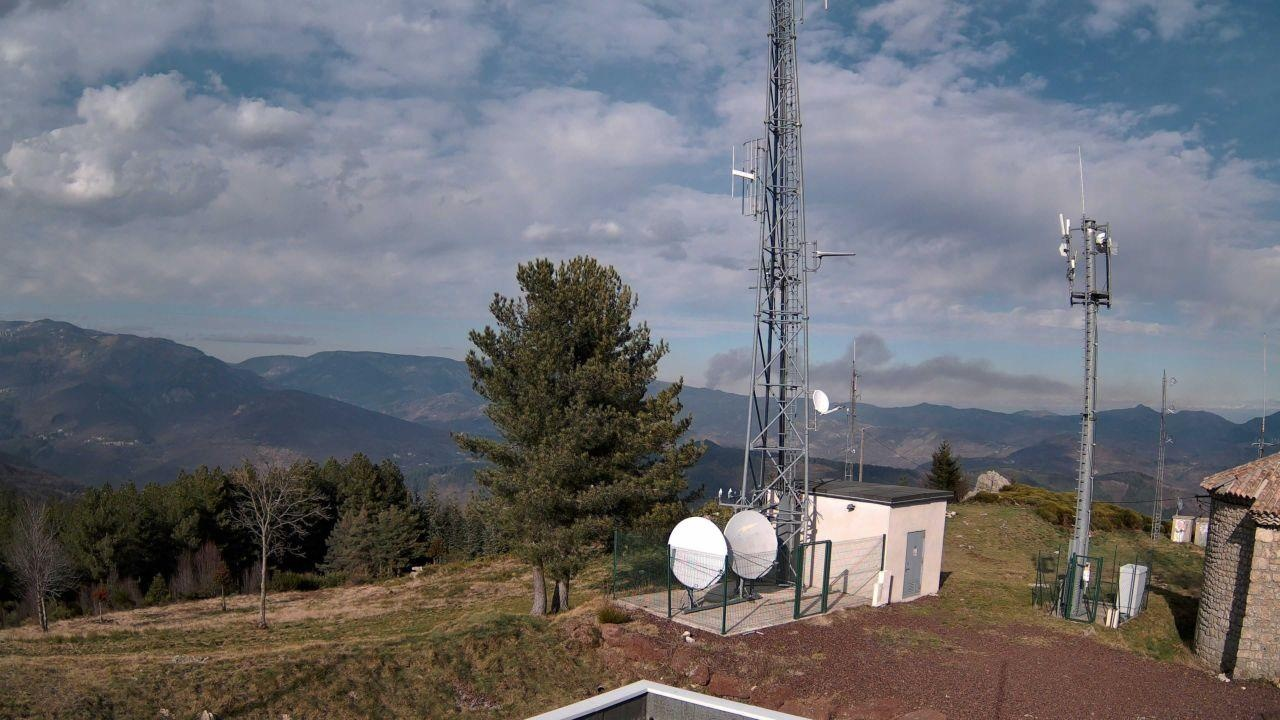
Fire: no
Smoke: yes